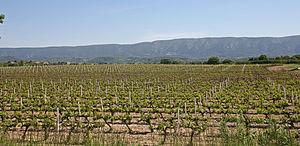
Gordes est une commune française située dans le département de Vaucluse en région Provence-Alpes-Côte d'Azur.